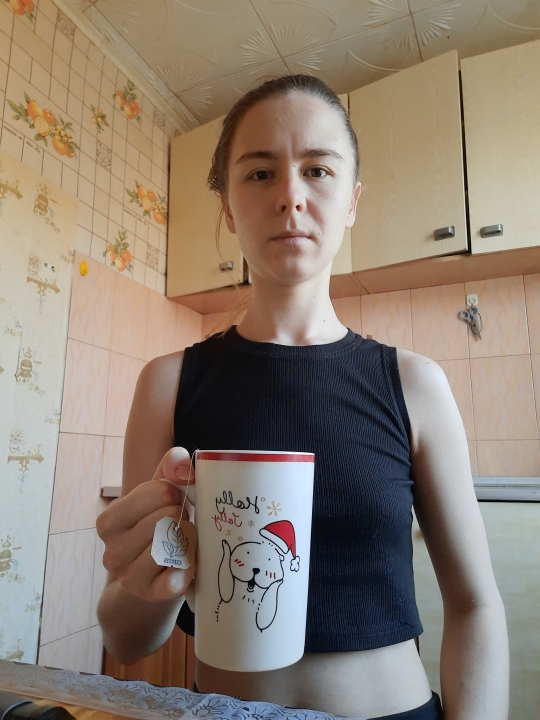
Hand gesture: no_gesture